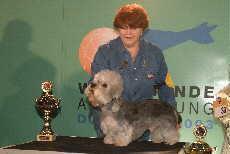
Dandie_Dinmont